John Cena

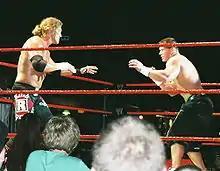

At New Year's Revolution on January 8, 2006, Cena retained the WWE Championship in the Elimination Chamber match after last eliminating Carlito, but immediately afterwards, Mr. McMahon announced Edge was cashing in his Money in the Bank contract—a "guaranteed title match against the WWE Champion at a time and place of the owner's choosing". Two spears allowed Edge to pin Cena and win the championship, which Cena won back on January 29 at the Royal Rumble. He defeated Triple H to retain the title at WrestleMania 22 on April 2 and in a triple threat match involving Edge at Backlash on April 30. On June 11, Cena defended the title against Rob Van Dam at ECW One Night Stand in front of a boisterous crowd of mostly original ECW fans at the Hammerstein Ballroom. He was met with raucous jeering and chants of "Fuck you, Cena", "You can't wrestle", "Same old shit" and "You still suck" when he performed different moves as the match progressed. Cena lost the WWE Championship to Van Dam after interference from Edge. He defeated Sabu in an Extreme Lumberjack match at Vengeance on June 25.